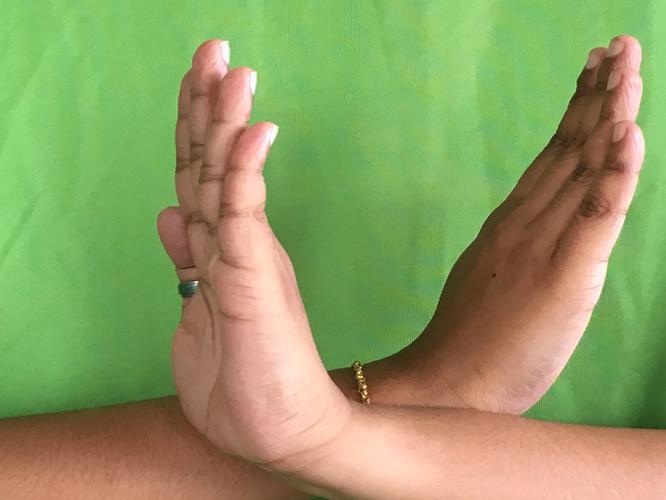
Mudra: Swastikam
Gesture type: double_hand